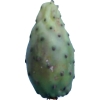
Label: cactus_fruit_green